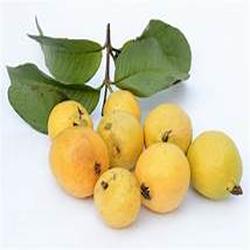
Label: Guava